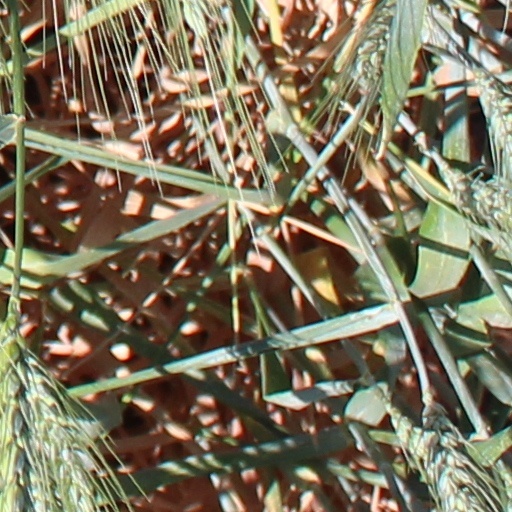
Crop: wheat